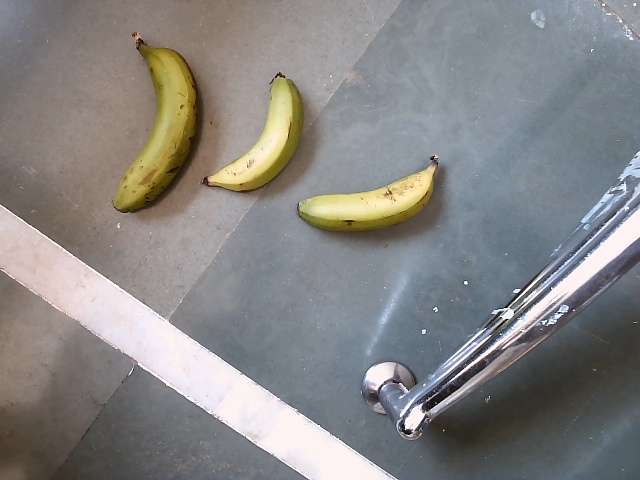
Label: Raw_Banana